CPI International

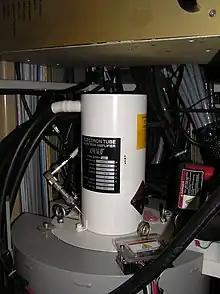
A Klystron manufactured by CPI

CPI International, Inc. is the holding company for Communications & Power Industries, the largest manufacturer and rebuilder of electron devices (primarily vacuum tubes) in the United States. CPI was founded in 1995 when Varian Associates sold its electron device business (the original business of its founders) to concentrate on medical systems. Its major subsidiaries include Eimac (which manufactures new vacuum tubes for broadcasting, radar, medical systems, and other applications), Econco (a vacuum tube rebuilder), Beverly Microwave Systems, and Radant Technologies. CPI International made its initial public offering in April 2006.